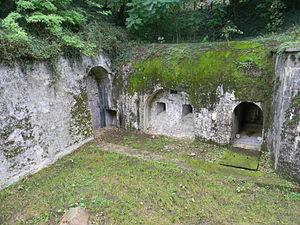
Coffre de contre-escarpe du Fort de Saint-Priest, près de Lyon. Ouvrage en béton armé de 6 canons courts ou revolvers pour défendre les fossés. Un pont-levis mécanique enjambe un bassin d'un mètre cinquante d'eau.
Le système Séré de Rivières est un ensemble de fortifications bâti à partir de 1874 le long des frontières et des côtes françaises, en métropole ainsi que dans quelques colonies. Ce système défensif remplace les fortifications bastionnées mises en place notamment par Vauban. Il doit son nom à son concepteur et promoteur, le général Raymond Adolphe Séré de Rivières.